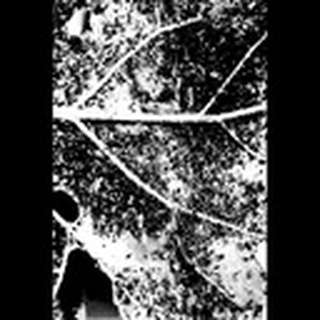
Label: cotton_aphids